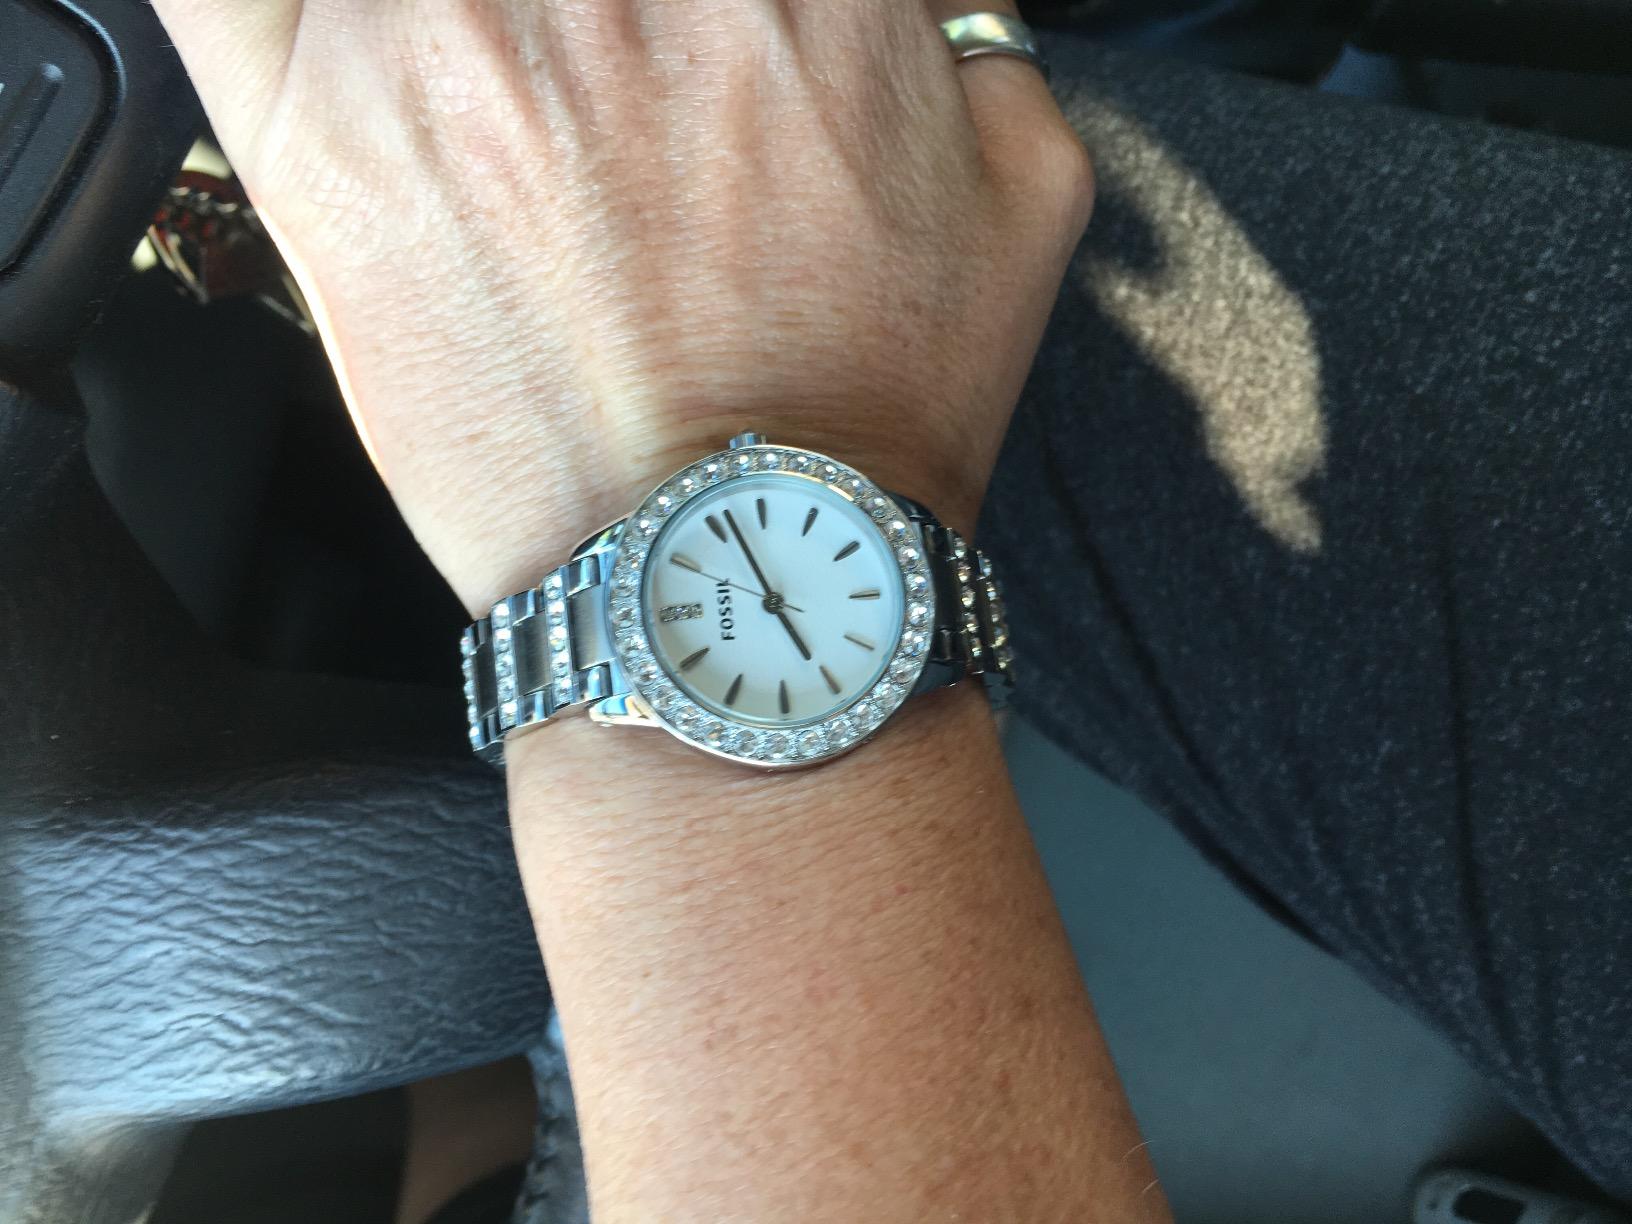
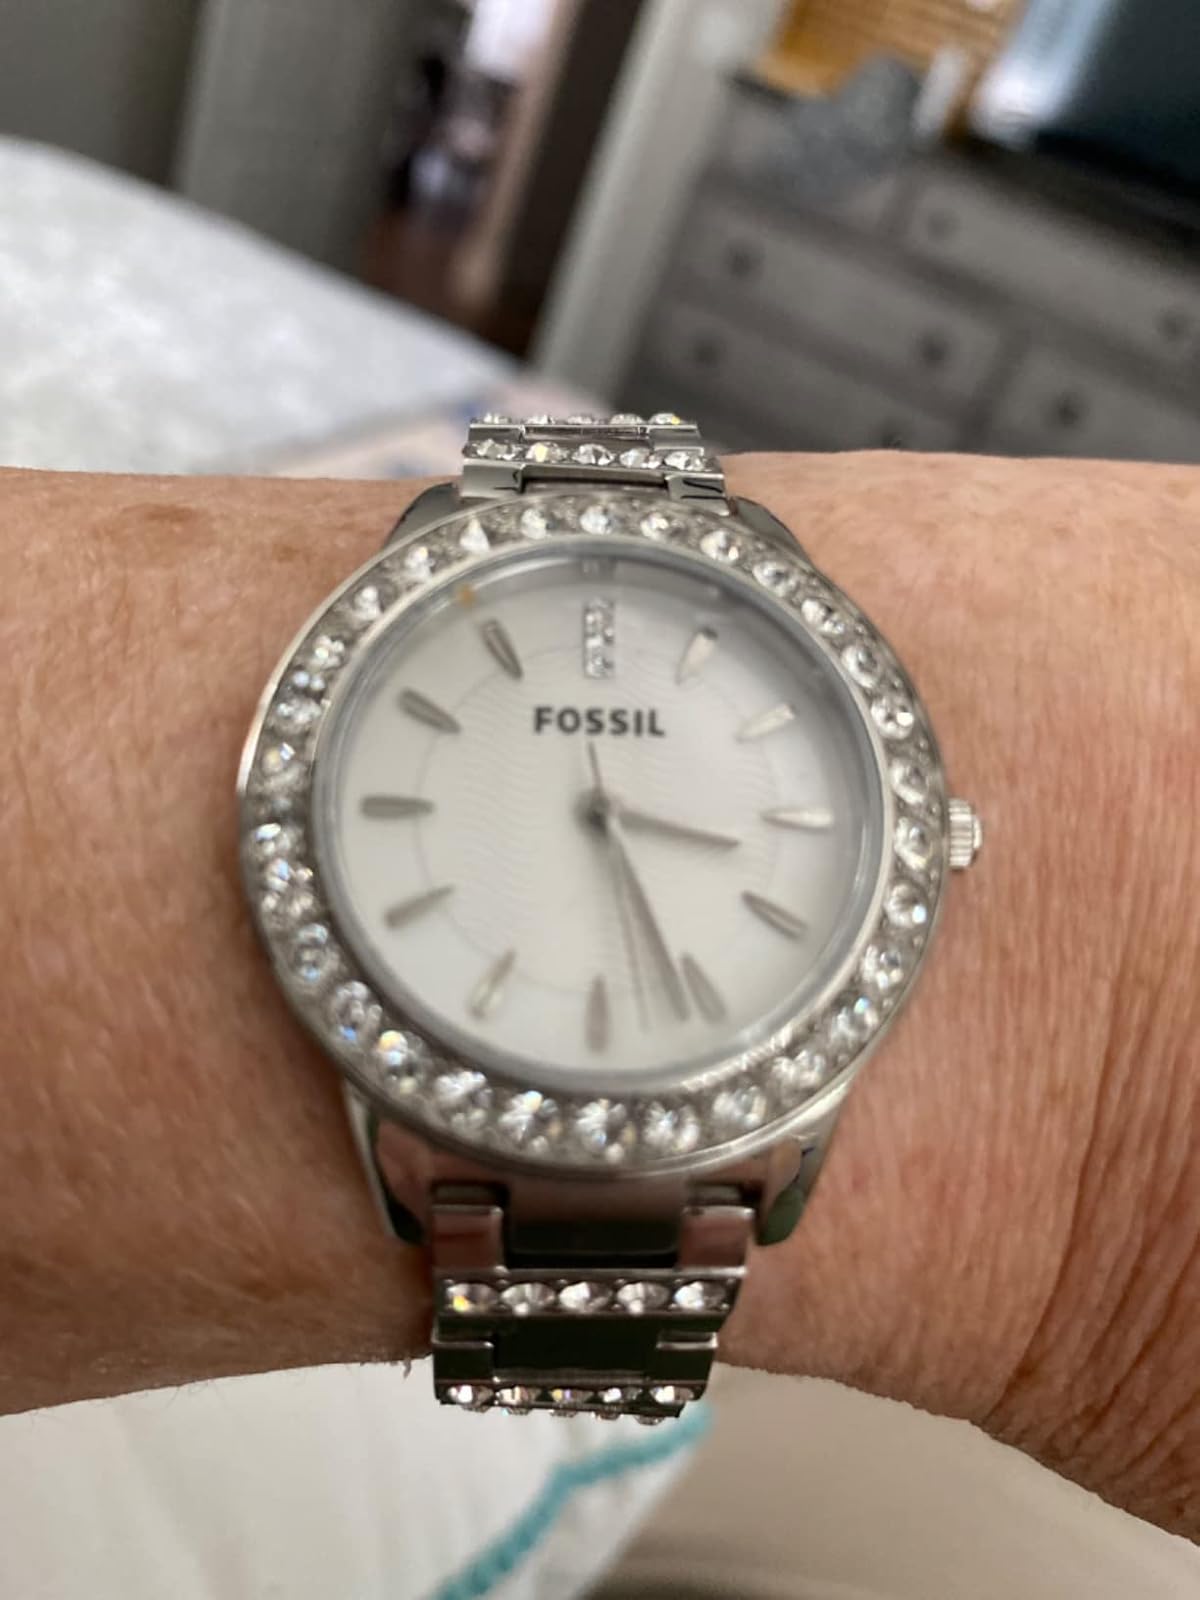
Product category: accessories_watch
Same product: yes